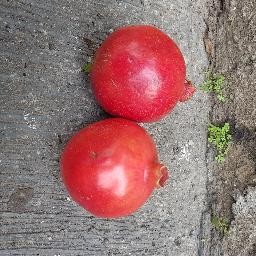
Fruit: Pomegranate
Quality: Good